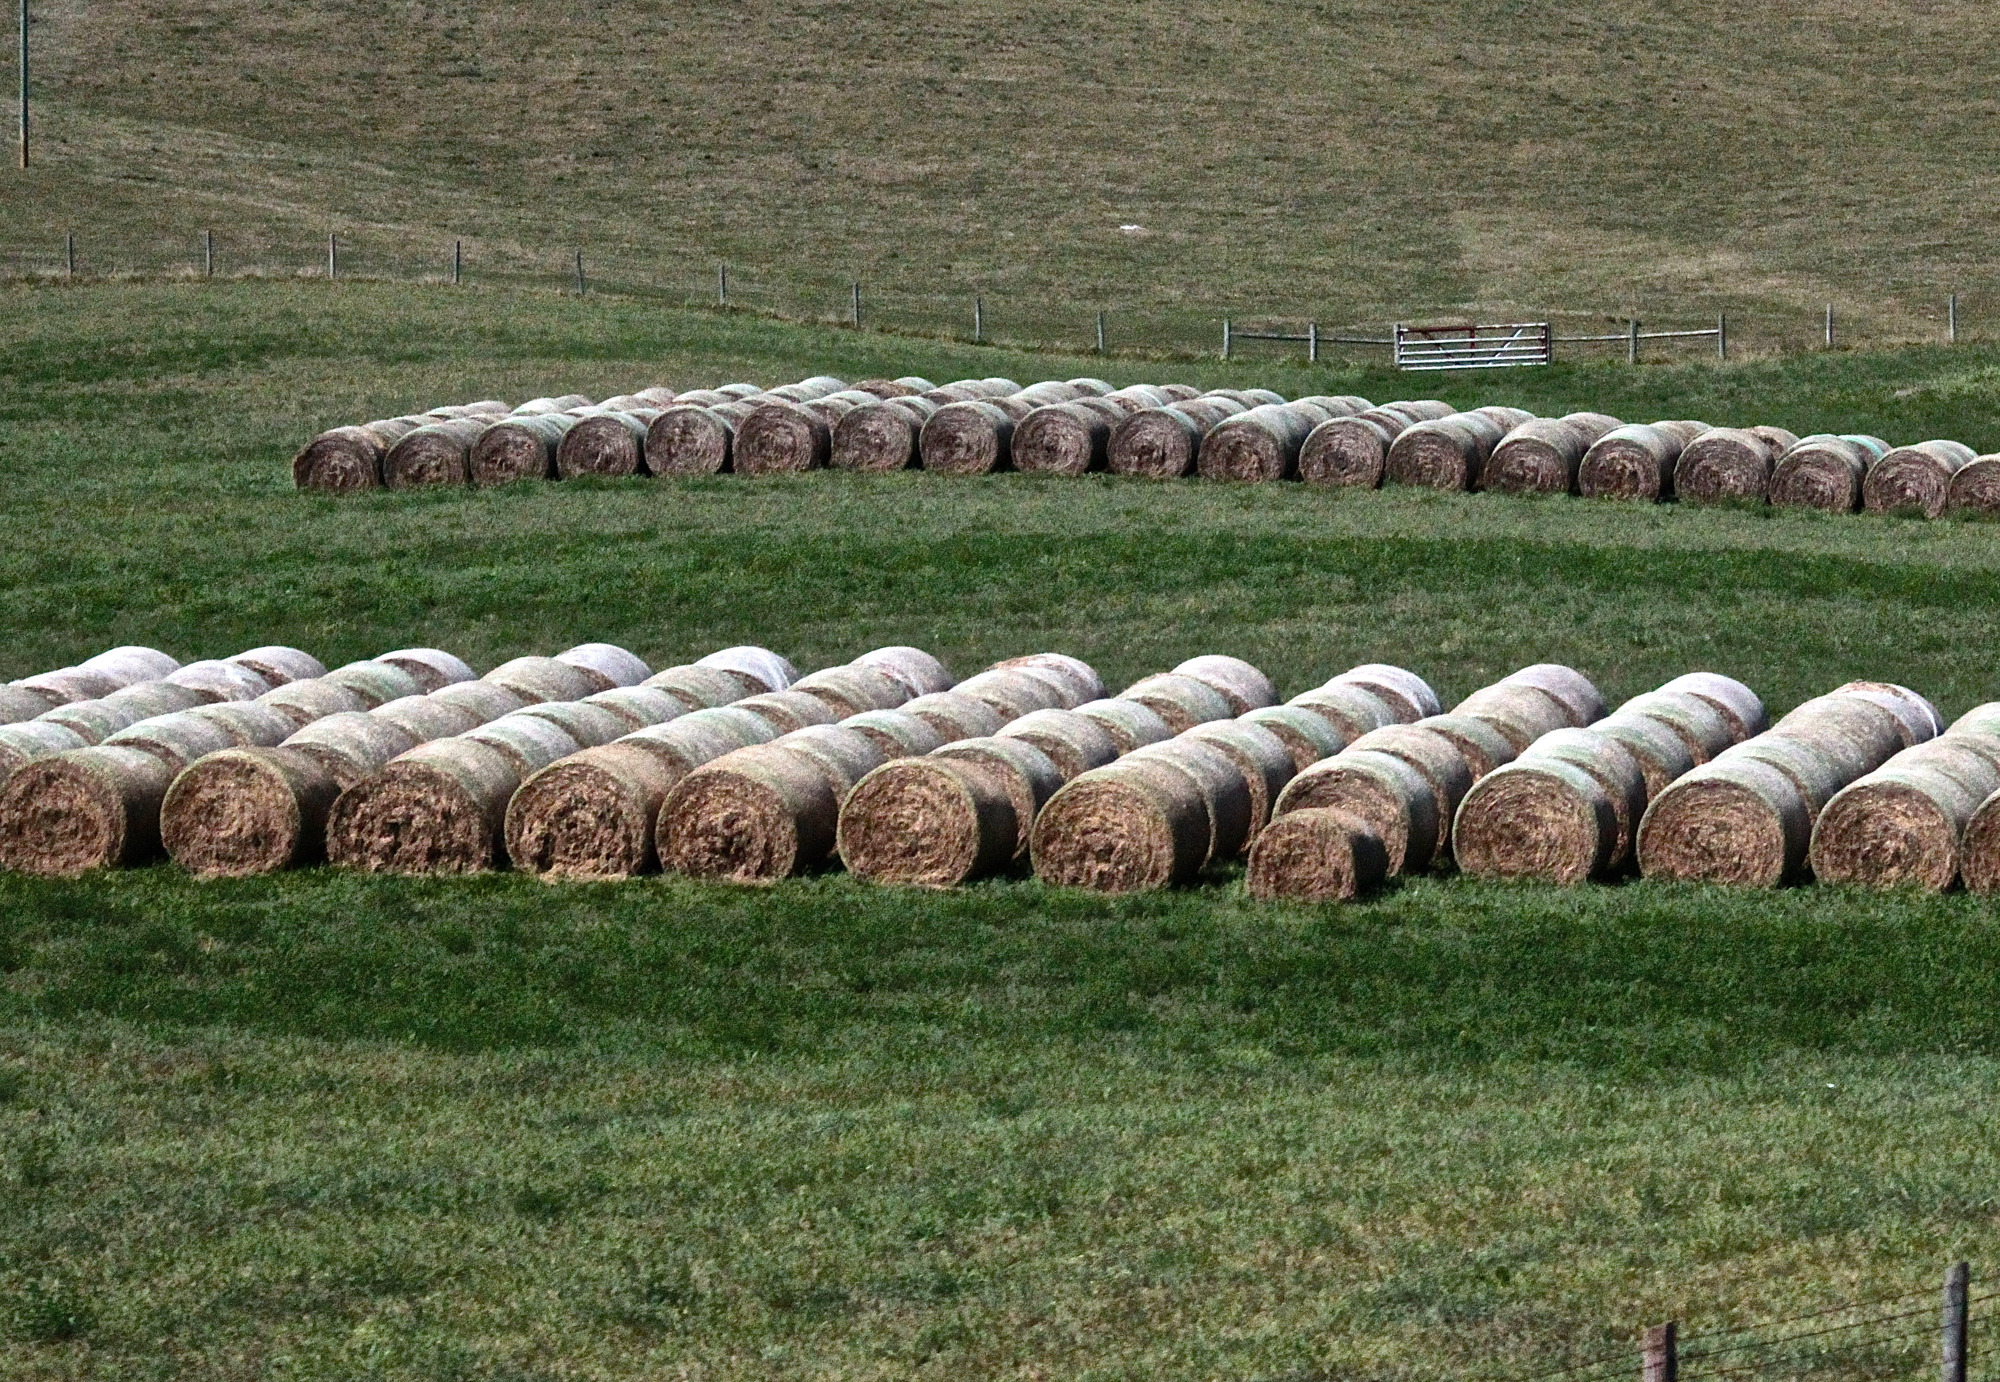
grass, hay, field, farm, meadow, herd, pasture, grazing, sheep, agriculture, straw, sheeps, hff, fencedfriday, rural area, man made object, grass family